Sunda slow loris

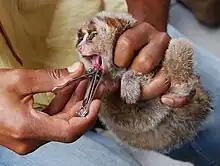
Removing or clipping slow loris teeth can lead to infection and death.

The Sunda slow loris is greatly threatened by the pet trade, and is sold as an exotic pet throughout southeast Asia. The slow lorises are the most commonly traded protected primates in southeast Asia. When sold as a pet it often will have its teeth pulled out to prevent injury to the owner. This may cause dental infections which have up to a 90% death rate. Once it has lost its teeth, reintroduction to the wild is impossible. Due to a very high mortality rate in captivity due to stress, improper nutrition and infection, the pet trade is inflated by replacements. With a greater purchasing power, the increasing human populations in the species' range could have an even more serious impact.